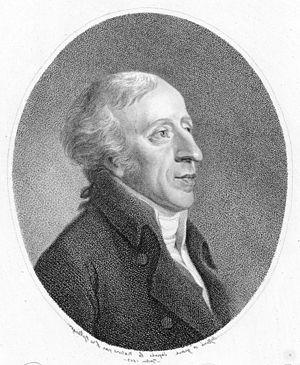
Vincenzo Righini, né le 22 janvier 1756 à Bologne où il est mort le 19 août 1812, est un professeur de chant et compositeur italien d'opéras napolitains.